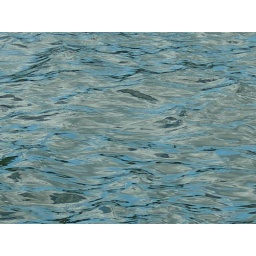
The blue sky and grey breakwater reflected on the ripples in the wind-blown water